Dennis Leung

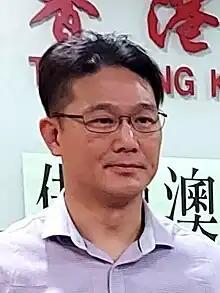
Leung in 2023

Dennis Leung Tsz-wing, MH (born 6 October 1973) is a Hong Kong politician and teacher. He is a member of the Legislative Council of Hong Kong for Labour constituency, representing Hong Kong Federation of Trade Unions (FTU).